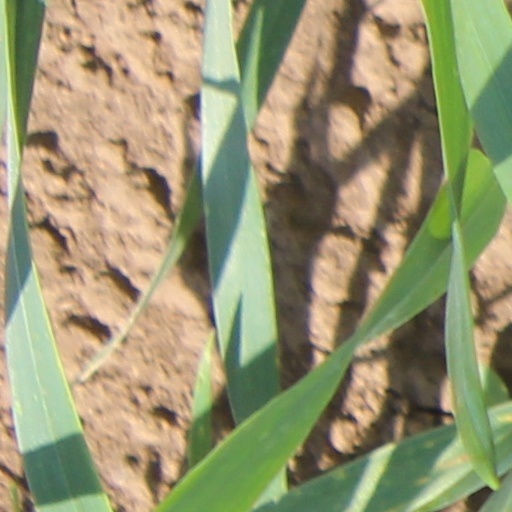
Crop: wheat